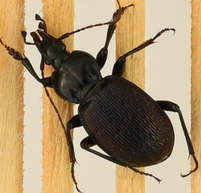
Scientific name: Sphaeroderus stenostomus
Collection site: Harvard Forest Site (HARV), plot HARV_010